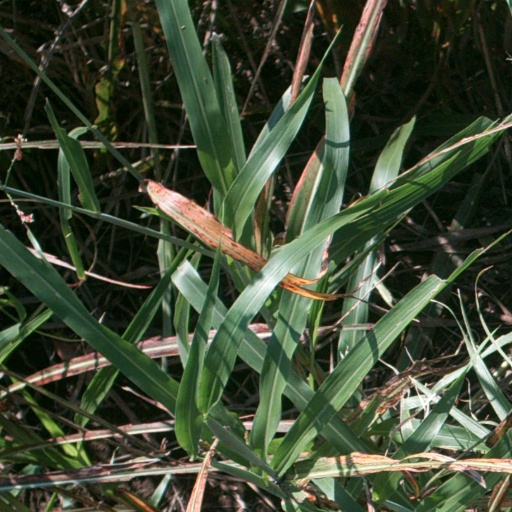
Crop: sorghum